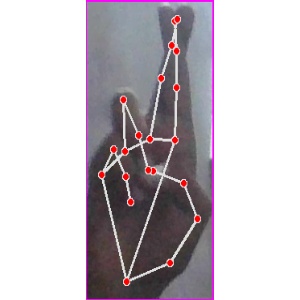
अक्षर: र